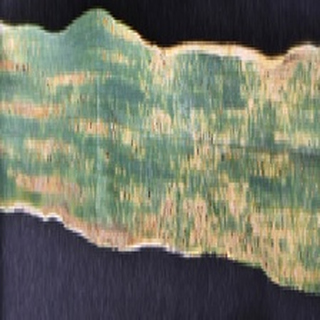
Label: wheat_yellow_rust